History of Shintō Musō-ryū

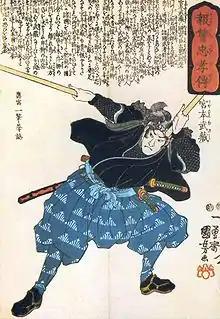
Miyamoto Musashi wielding two wooden swords. The legend states that Musō Gonnosuke found a way to break Musashi's two-sword style of combat and defeat him.

One of the men who went on a warrior's pilgrimage ("musha shugyō") was Musō Gonnosuke, a samurai with considerable martial arts experience. Gonnosuke used his training in the arts of the sword ("kenjutsu"), glaive ("naginatajutsu"), spear ("sōjutsu"), and staff ("bōjutsu"), which he acquired from his studies in Tenshin Shōden Katori Shintō-ryū